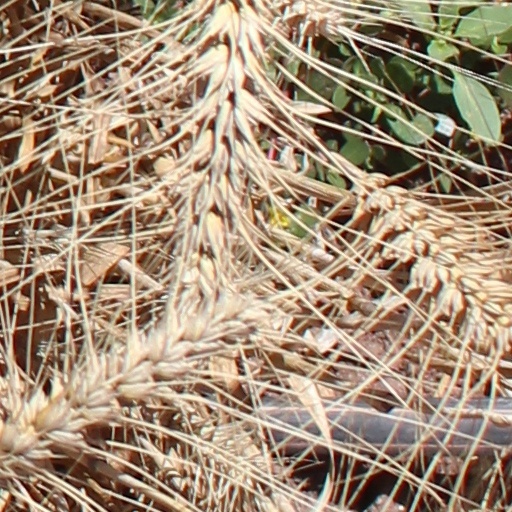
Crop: wheat